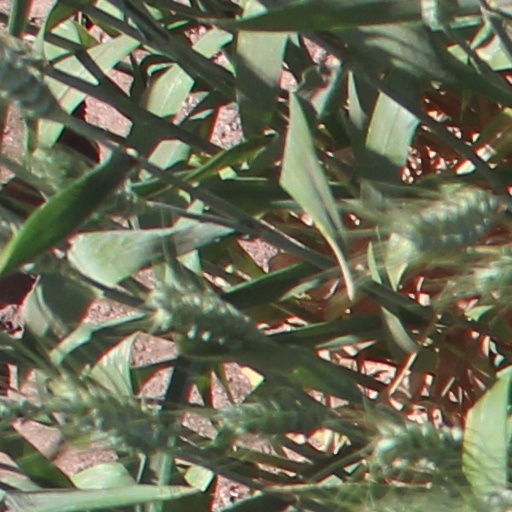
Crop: wheat